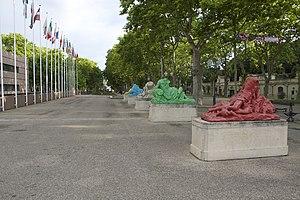
Montpellier — prononcé [mɔ̃.pə.lje] ou [mɔ̃.pɛ.lje] — est une commune française, préfecture du département de l’Hérault. Capitale de l'ancienne région administrative Languedoc-Roussillon, elle est le centre d'une métropole et un pôle d'équilibre de la région Occitanie, où se déroulent les assemblées plénières. Montpellier se situe dans le Sud de la France, sur un grand axe de communication joignant l'Espagne à l'ouest, à l'Italie à l'est. Proche de la mer Méditerranée, cette ville a comme voisines Béziers à 69 km au sud-ouest et Nîmes à 52 km au nord-est.